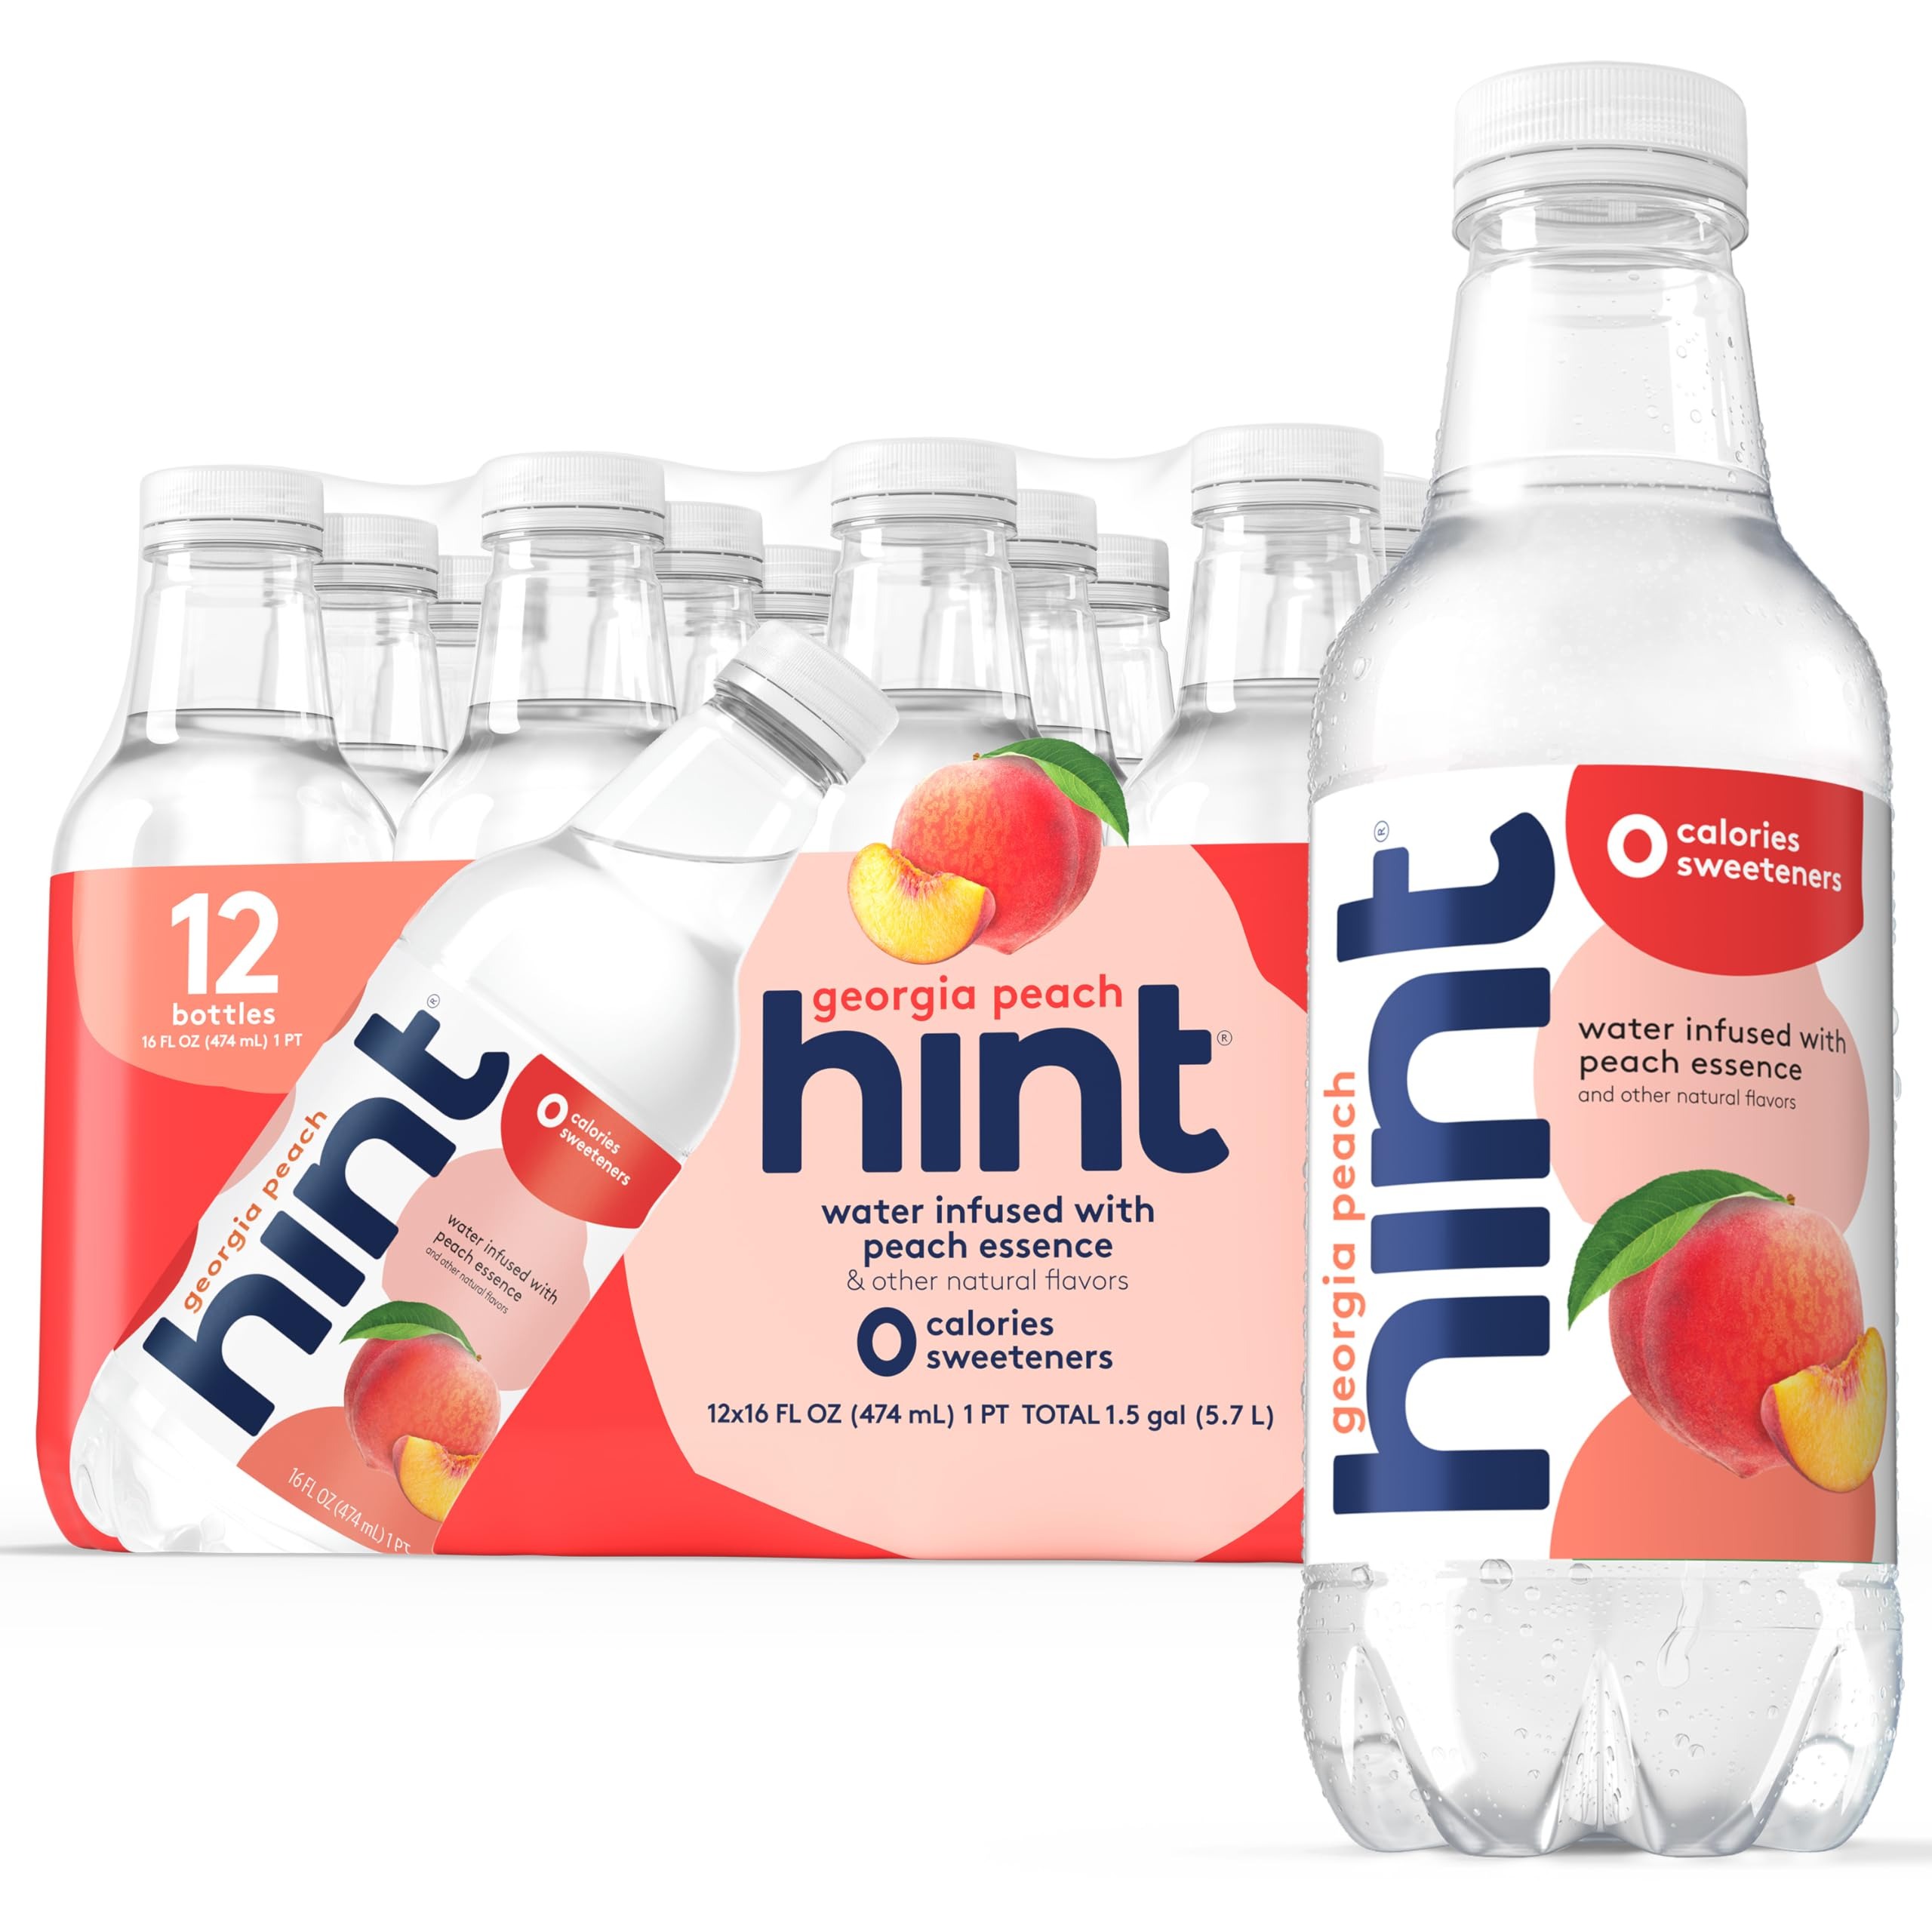
Item Name: Hint Water Peach, Pure Water Infused with Peach, Zero Sugar, Zero Calories, Zero Sweeteners, Zero Preservatives, Zero Artificial Flavors,16 Fl Oz (Pack of 12)
Bullet Point 1: WATER WITH A TOUCH OF TRUE FRUIT FLAVOR: Our unique fruit essences create surprisingly accurate fruit flavors without adding sugar or sweeteners. The result- Delicious Hint Water that tastes like Peach
Bullet Point 2: 12 BOTTLES OF PEACH HINT FLAVORED WATER: Purified, unsweetened, fruit-infused water that really tastes like peach, with just the right mix of lusciousness and zest
Bullet Point 3: ZERO SUGAR, ZERO SWEETENERS, ZERO CALORIES: Hint contains no sugar, no sweeteners, and no calories giving Hint Water a deliciously clean taste that you can feel great about drinking
Bullet Point 4: HINT HELPS PEOPLE FALL IN LOVE WITH WATER: Most people know that they should be drinking more water and fewer sweetened beverages, but plain water is boring. Hint Water tastes so delicious that it actually helps people drink more water
Bullet Point 5: BETTER HYDRATION, BETTER HEALTH: Staying hydrated can improve your mood, complexion, and muscle and joint health. Hint Water is also vegan, Gluten-Free, nut-free and Kosher certified. Hint is the perfect way to hydrate deliciously
Value: 192.0
Unit: Fl Oz

Price: 29.98